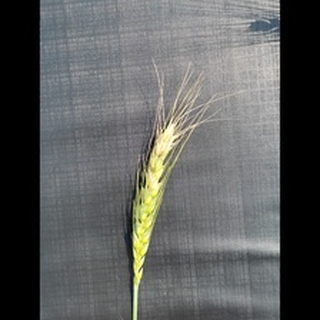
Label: wheat_blast